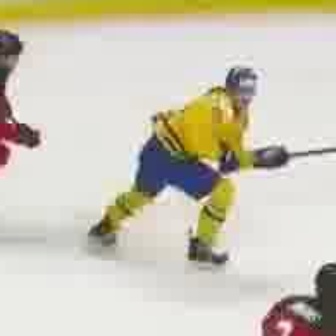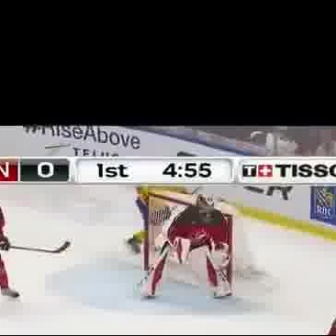
  Please identify the target specified by the bounding box [85,64,287,266] in the first image and locate it in the second image. Return the coordinates in [x_min,y_min,x_max,y_max] format.
Answer: [122,164,213,255]